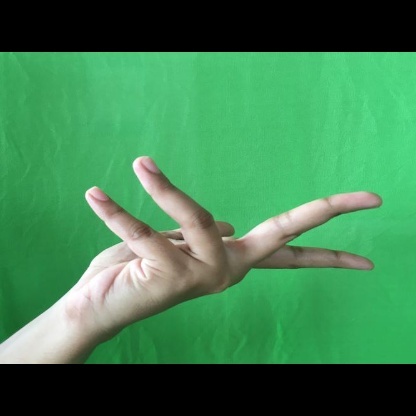
Mudra: Alapadmam